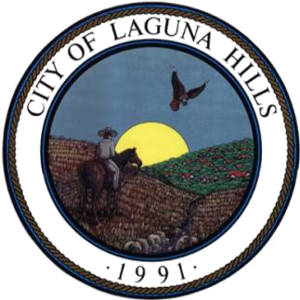
Laguna Hills est une municipalité de Californie située dans le comté d'Orange, aux États-Unis.